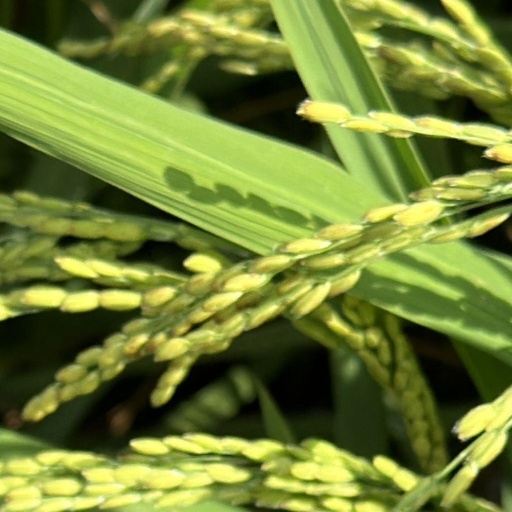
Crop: rice